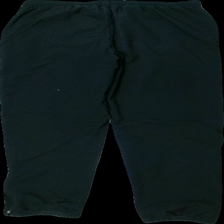
View: back
Type: Trousers
Category: Men
Brand: Nike
Colors: Black, White, Yellow
Material: 100% polyester
Pattern: Logo print
Cut: Regular
Size: M
Season: All
Damage location: top center
Damage 2 location: middle center
Price range: <50
Recommended usage: Export
Description: svarta byxor med reklam logga, nopprig
Comment: reklam logga